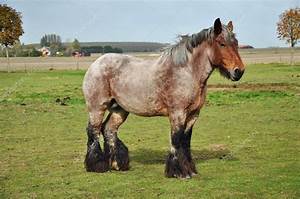
Label: cavallo